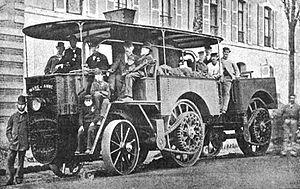
La famille Bollée en 1879, à bord de La Marie-Anne à vapeur
Amédée Bollée, né le 11 janvier 1844 à Sainte-Croix et mort le 20 janvier 1917 à Paris, est un fondeur de cloches, et inventeur français, spécialisé dans le domaine de l’automobile. Il est considéré comme le premier constructeur à avoir commercialisé des automobiles.